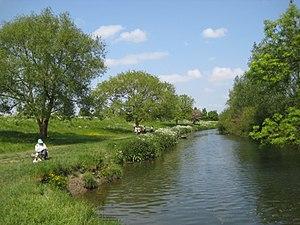
Grantchester est un village du Cambridgeshire sis sur la rivière Cam, en Angleterre. Il est répertorié dans le Domesday Book en tant que Grantesete et Grauntsethe. Grantchester est cité comme étant l'endroit comptant la plus grande concentration de récipiendaires de prix Nobel, la plupart d'entre eux étant ou ayant été en général des membres de la très proche Université de Cambridge.